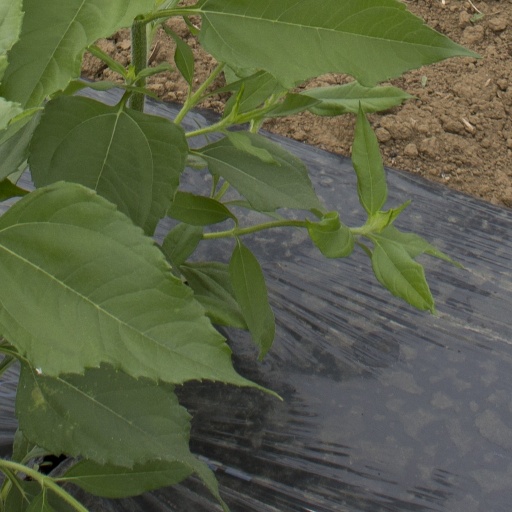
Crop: Jerusalem artichoke